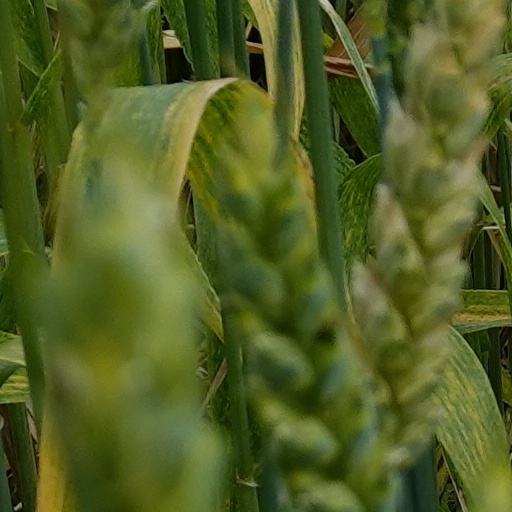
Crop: wheat